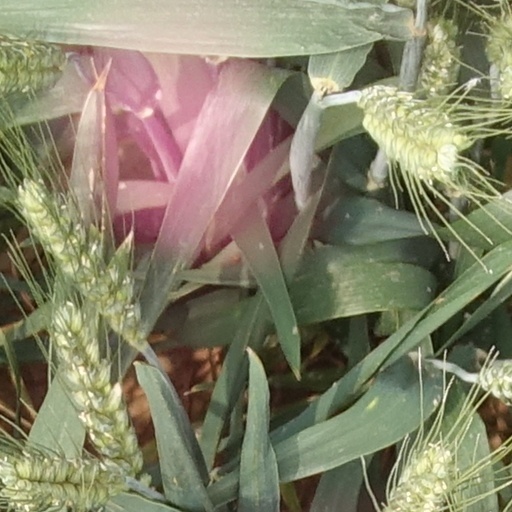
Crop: wheat